Kaunos

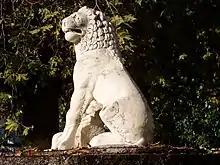
The statue of the Lion of Kaunos was found during illegal excavations at Kaunos in 1965 and brought to Koycegiz

Kaunos was christianized at an early date and when the Roman Empire officially adopted the Christian faith, its name changed into Caunos-Hegia.